Steven L. Goldstein

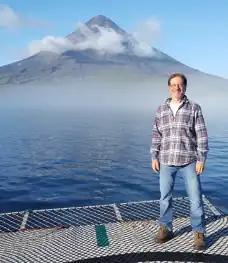
Goldstein during field work in the Aleutian Islands, AK

Steven L. Goldstein is an American geochemist. He is the Higgins Professor of Earth and Environmental Sciences at Columbia University and interim director of the Lamont–Doherty Earth Observatory.